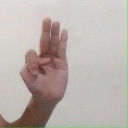
अक्षर: भ